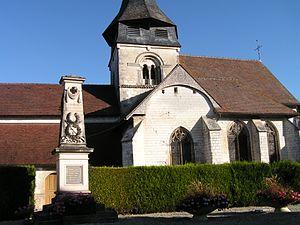
L'église de l'Assomption-de-la-Vierge est une église située à Villiers-Herbisse, en France.
Villiers-Herbisse est une commune française, située dans le département de l'Aube et la région Grand Est.